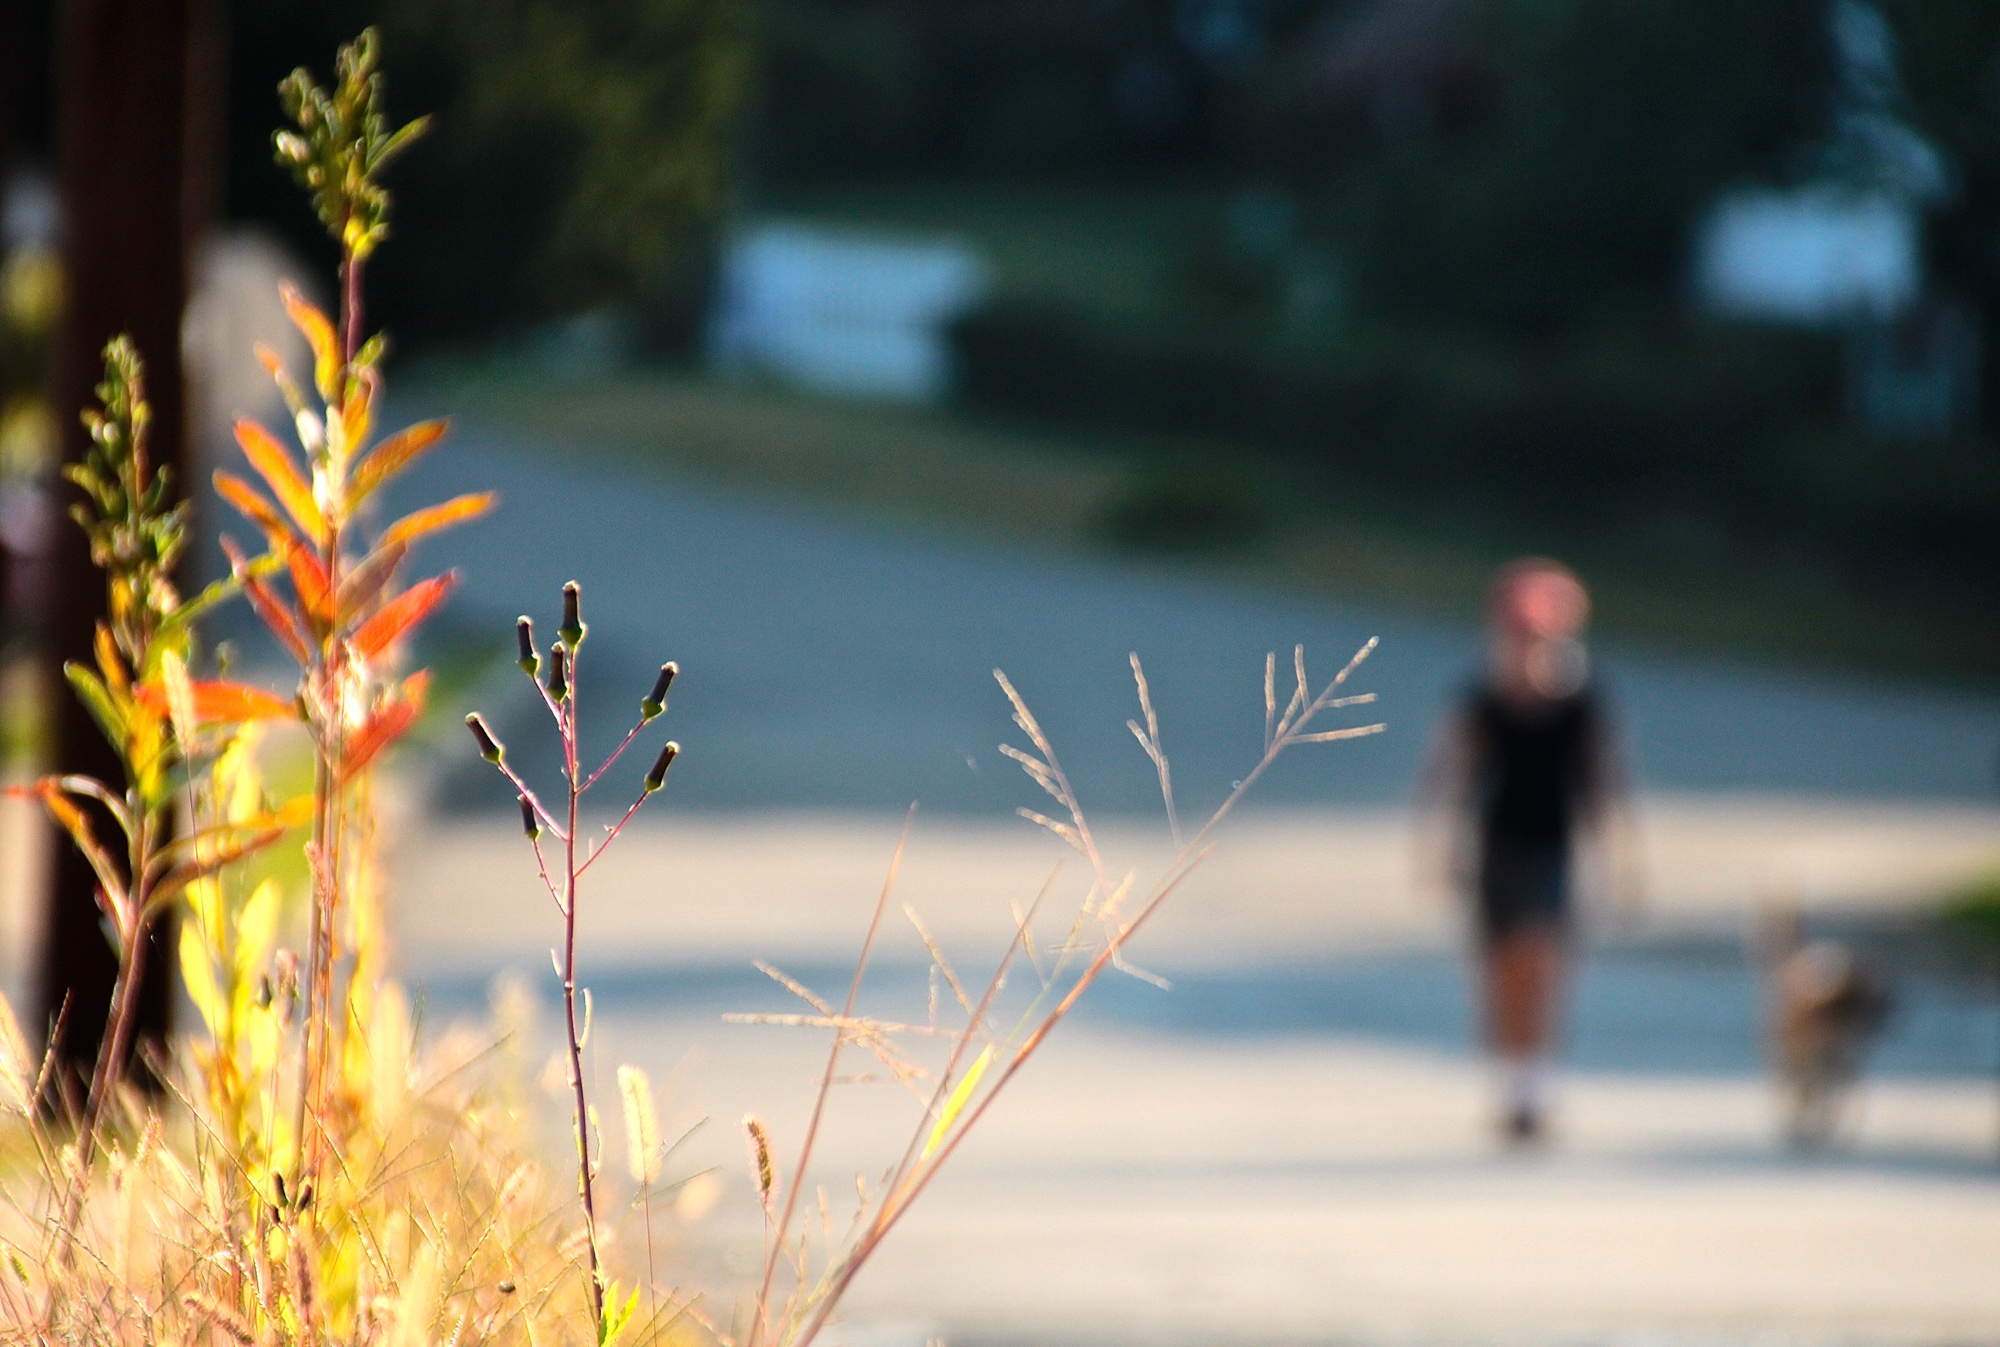
grass, light, sunlight, morning, leaf, flower, spring, reflection, color, autumn, season, 3652015, 365the2015edition, day250, day250365, 7sep15